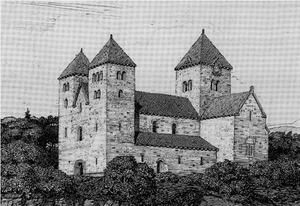
Domkirkeruinerne
Hamar domkirke som Olaf Nordhagen mener at den så ud.
Domkirkeruinerne er en ruin af den tidligere Hamar Domkirke, som blev opført fra 1152 til 1200. Den er i dag en del af Hedmarksmuseet, som ligger i Hamar. Stilistisk minder den meget om Ringsaker Kirke, Gamle Aker kirke i Oslo og Nikolaikirken på Gran. Disse kirker blev bygget efter forbillede af Oslo bispedømmets ældste hovedkirke, Hallvardskatedralen, som i dag ligger som ruiner ved Oslo torg i Gamlebyen i Oslo.